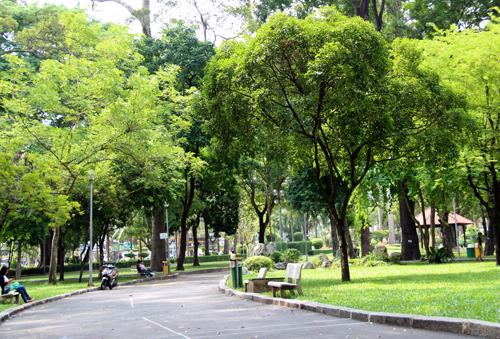
có những chiếc ghế đá được đặt trên những bãi cỏ